Springdale, Arkansas

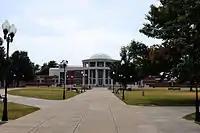
Springdale High School

Springdale Public Schools is the largest school district in Arkansas, providing educational services to over 23,000 students on 29 campuses in the city. Pre-kindergarten, seventeen elementary schools, four middle schools, Springdale High School, Har-Ber High School, and the Don Tyson School of Innovation constitute the district. The district offers a variety of programs, including International Baccalaurate Programme and the (Environmental and Spatial Technology) EAST Initiative. College prep programs (academies) for Engineering and Architecture, IT, Law and Public Safety, and Medical Profession Education allow students to begin specialized instruction.